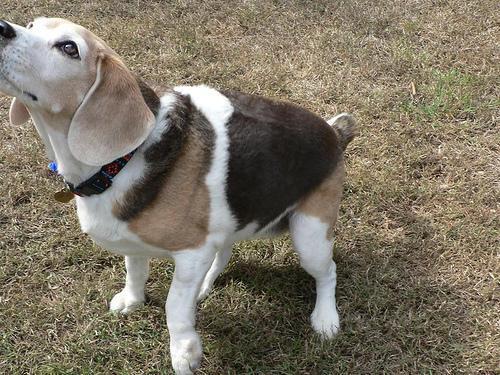
beagle